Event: Nepal Earthquake
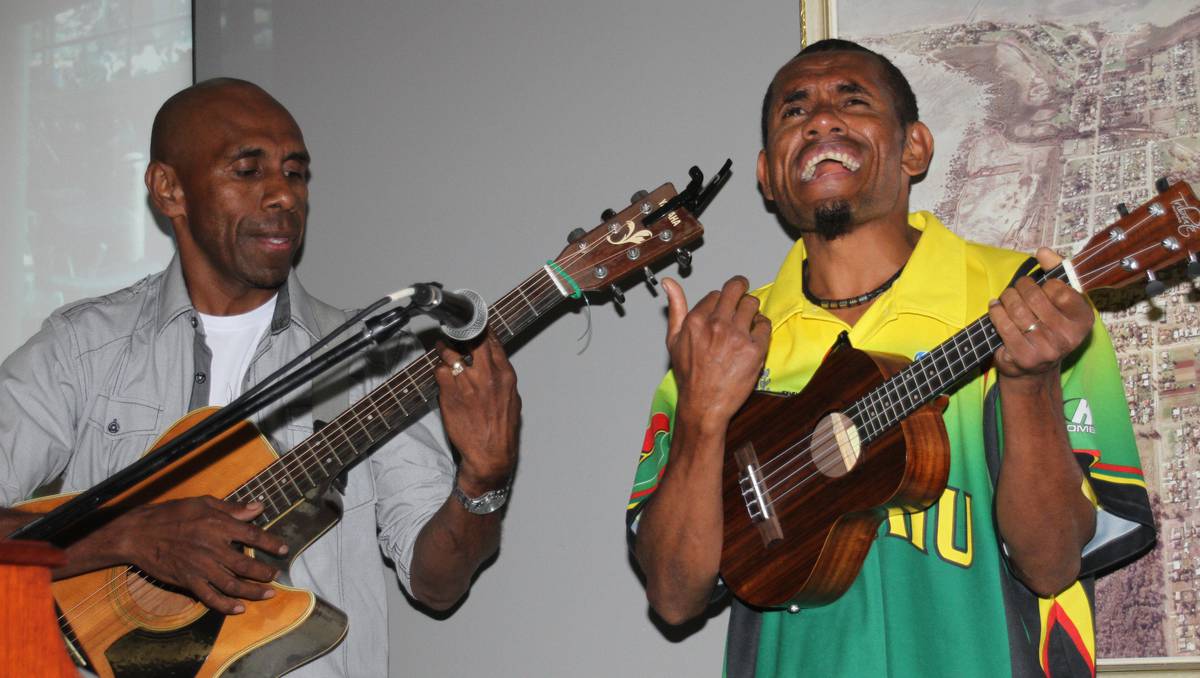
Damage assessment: no_damage